Moulana Sahvi Shah

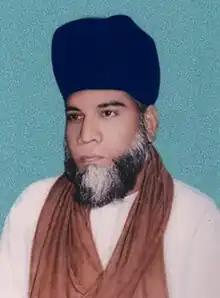
Photo of Moulana Sahvi Shah

Moulana Sahvi Shah(1923–1979)(Persian/Urdu:) was a Muslim Sufi mystic, saint, scholar, writer and poet from the Indian subcontinent. Moulana Sahvi Shah was born in 1923 in the city of Hyderabad. His father, Ghousi Shah named him after Shaikh-E-Akbar Ibn-E-Arabi as he saw the great saint in a vision before the birth of his son.